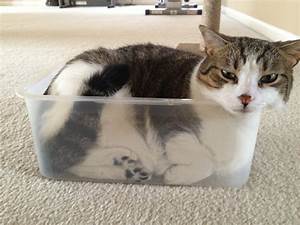
Label: cat